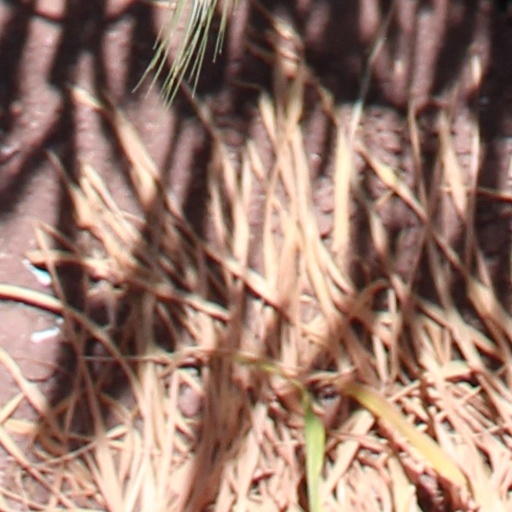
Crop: wheat